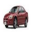
Label: automobile